Santiago E. Campos

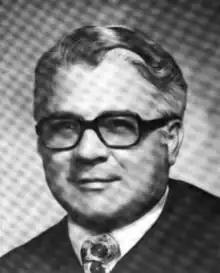

Santiago Eloy Campos (December 25, 1926 – January 20, 2001) was a United States district judge of the United States District Court for the District of New Mexico.